Cazones de Herrera

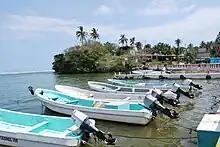
Boats on the main docks in Barra de Cazones

The town of Cazones de Herrera is the local government for 70 other communities which cover an area of 273.1 km2. It borders the municipalities of Tuxpan, Papantla, Poza Rica and Tihuatlán with the Gulf of Mexico to the east. Aside from the municipal seat, other significant communities are La Unión (1,824 hab.), Rancho Nuevo (1,238 hab.), Barra de Cazones (1,166 hab.) and Manlio Fabio Altamirano (1,121 hab.). The municipal government consists of a municipal president, an officer called a “síndico”, and four representatives, called “regidors.”